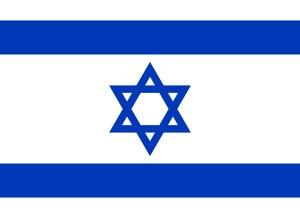
Le sionisme est une idéologie politique nationaliste fondée sur un sentiment national juif, apparue au XIXᵉ siècle, et qui entend permettre aux Juifs d'avoir un État en terre d'Israël.